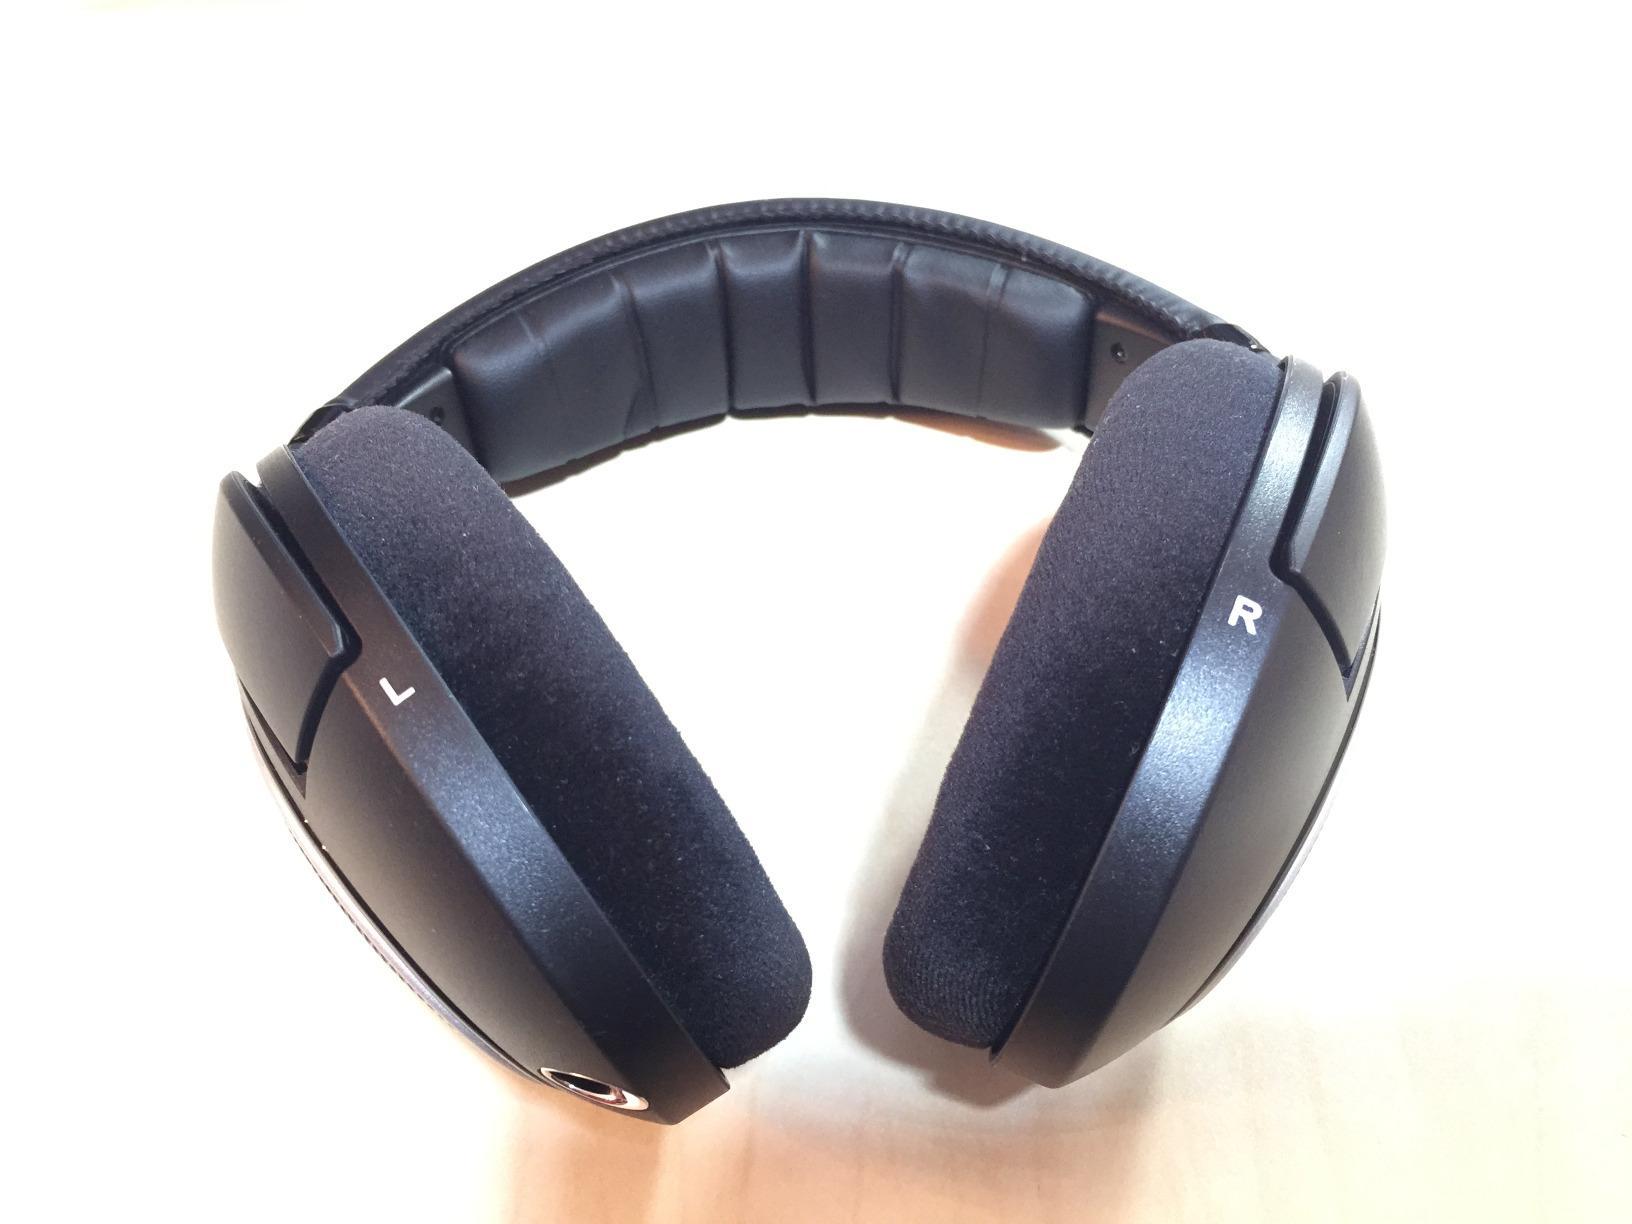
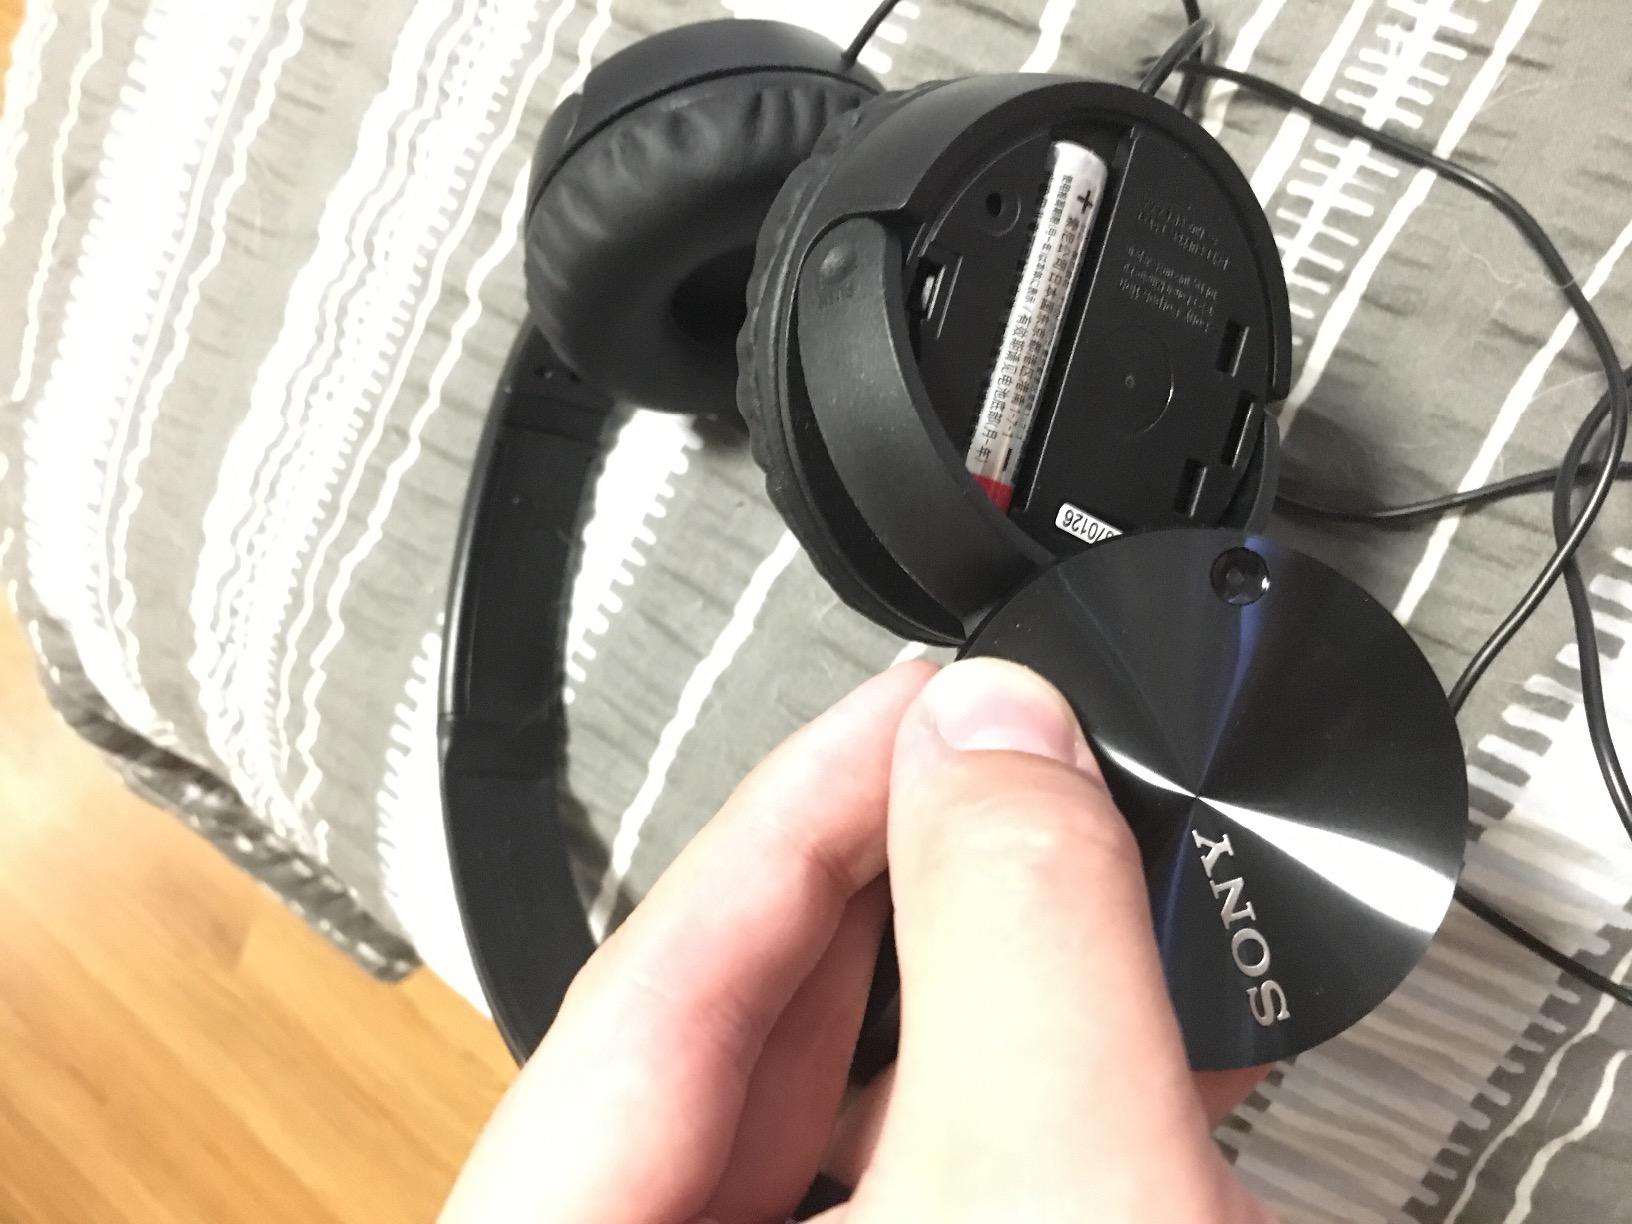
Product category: headphones
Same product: no